Mr. Hooper

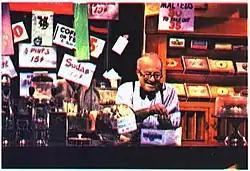
Mr. Hooper in his store

Mr. Harold Hooper (played by Will Lee) was one of the first four human characters to appear on the television series "Sesame Street". Created by producer and writer Jon Stone, Mr. Hooper is the original proprietor of Hooper's Store, the neighborhood variety store and diner that serves as a place for Muppets and humans to meet and interact. He ranked first among the show's human characters in recognition by young viewers. Mr. Hooper, who has been described as "slightly cranky but good-hearted" and "curmudgeonly", bridges the gap between the older generation and its young audience. Hooper's Store, "an idealized social institution", is an extension of his personality. He had a close relationship with the Muppet Big Bird.